Frank Fontaine

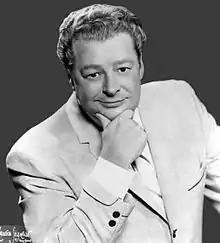
Fontaine in 1971

Frank Fontaine (April 19, 1920 – August 4, 1978) was an American stage, radio, film and television comedian, singer, and actor.